Math, Science, Technology Preparatory School

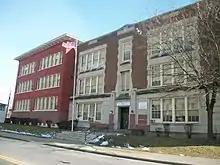
School 51, where MST Prep was temporarily housed from 2010 to 2012.

The school opened in 2006 in a building that formerly housed Seneca Vocational High School. It is a College Board school that began accepting students and sixth and ninth grade and since added two grades each year.